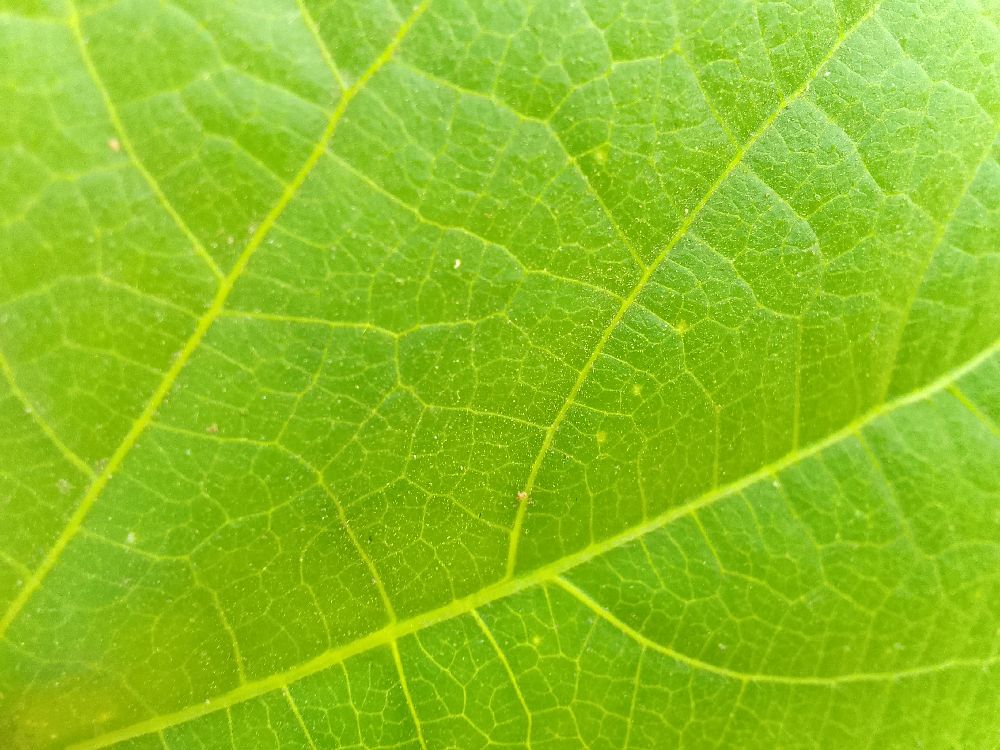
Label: healthy